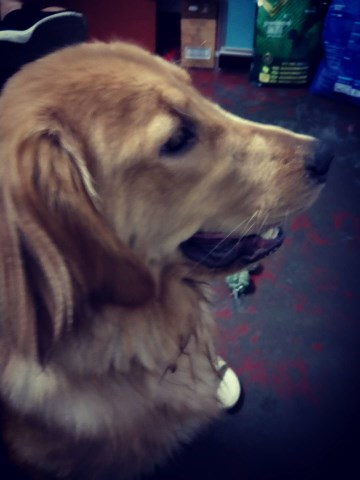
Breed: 5355-n000126-golden_retriever